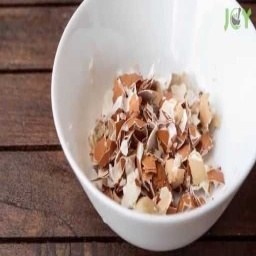
Label: eggshells